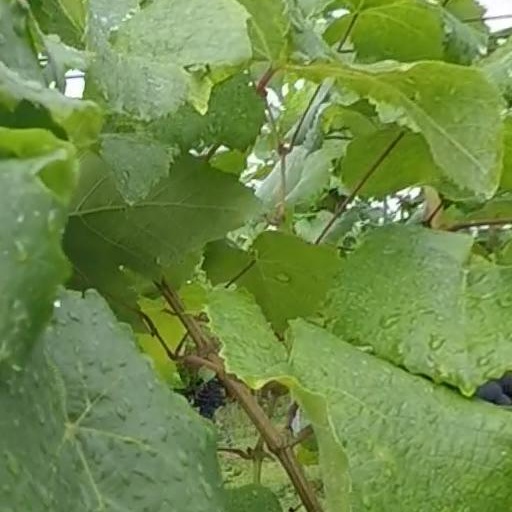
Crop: grape